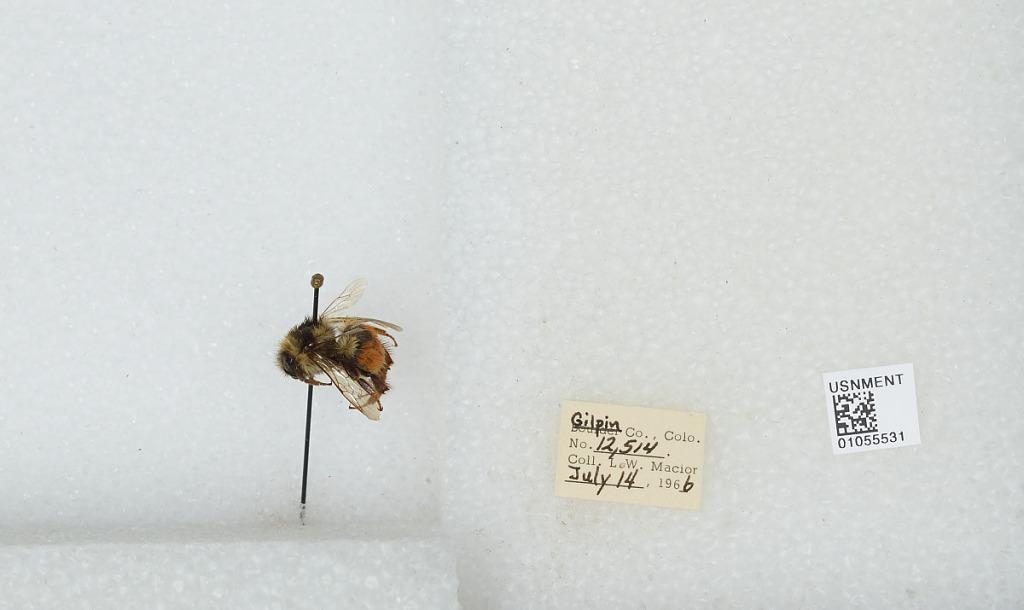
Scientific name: Bombus (Pyrobombus) bifarius Cresson
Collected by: L. Macior
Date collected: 1966-7-14
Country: United States
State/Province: Colorado
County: Gilpin
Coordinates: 39.86, -105.52